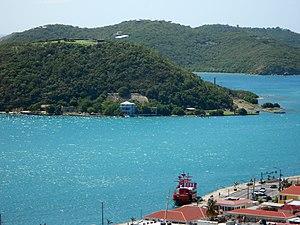
Hassel Island est une petite île des îles Vierges américaines, un territoire des États-Unis situé dans la mer des Caraïbes. Hassel Island se trouve en face du port de Charlotte Amalie et juste au sud de l'île Saint-Thomas et à l'est de Water Island.